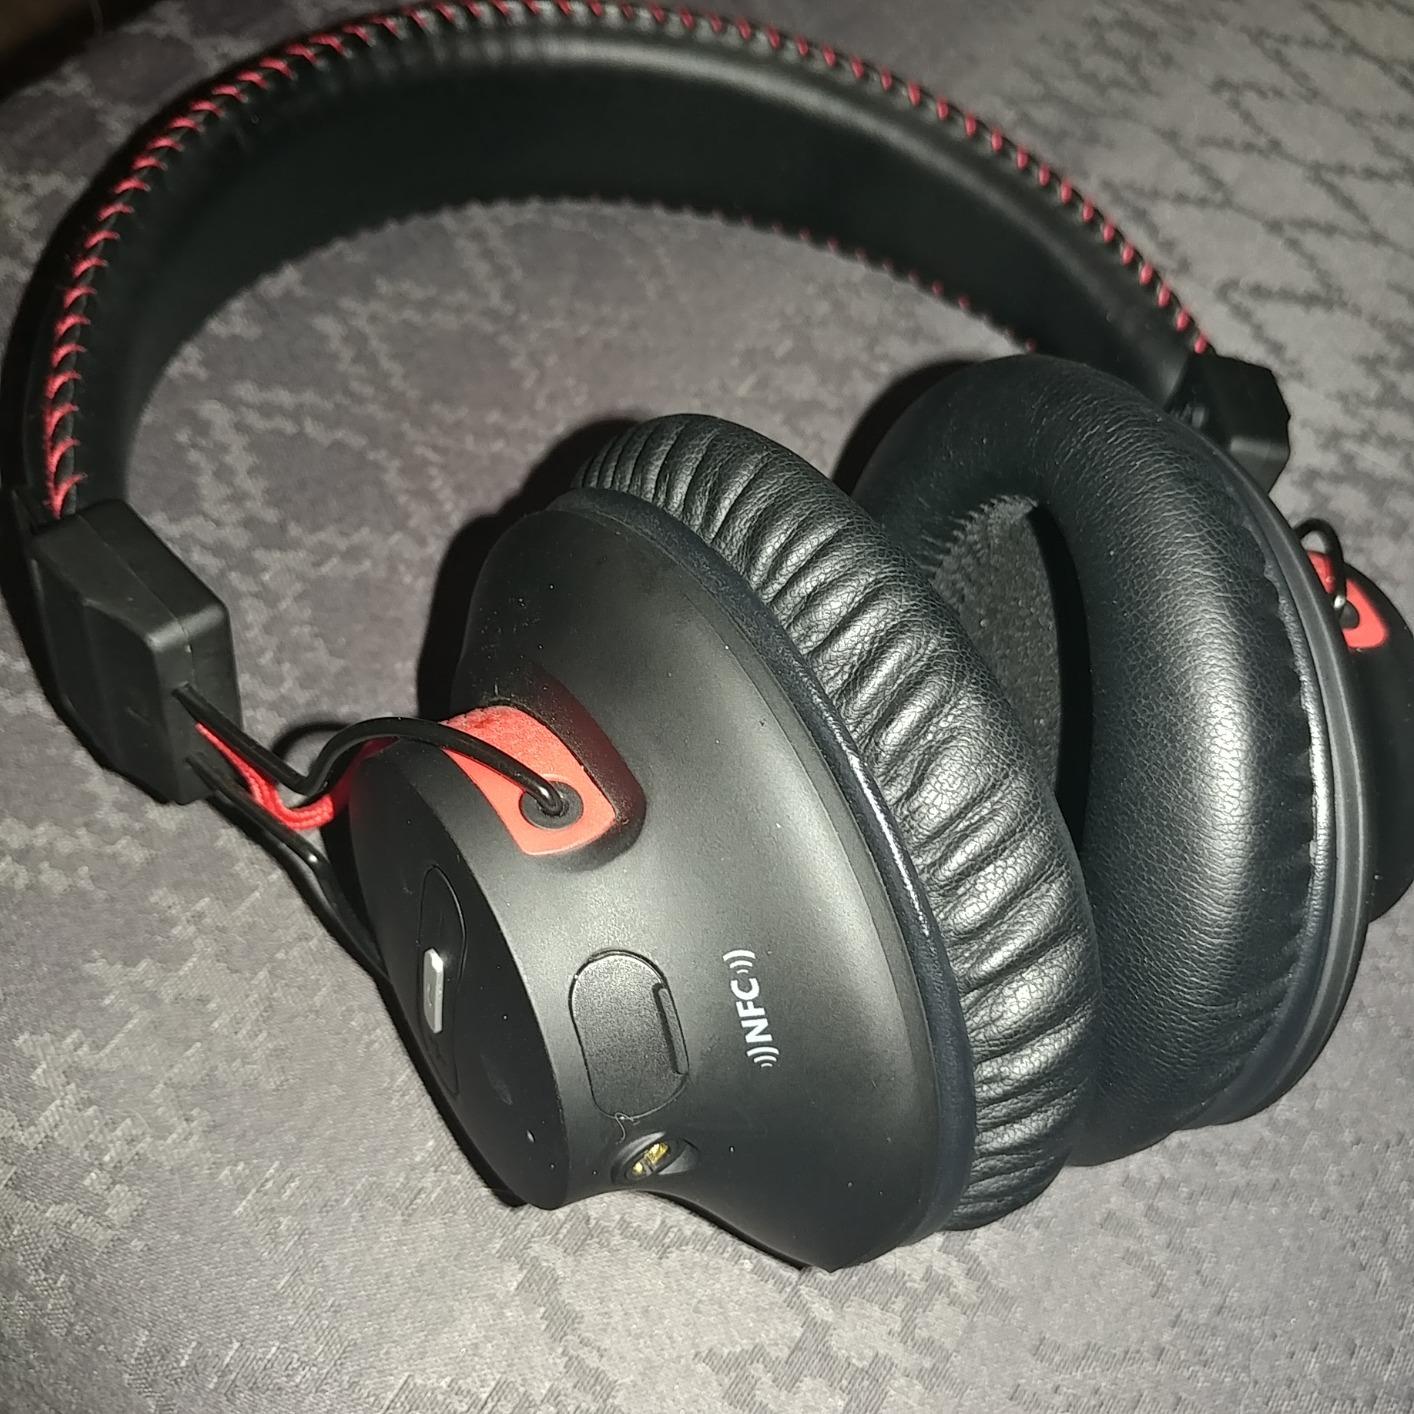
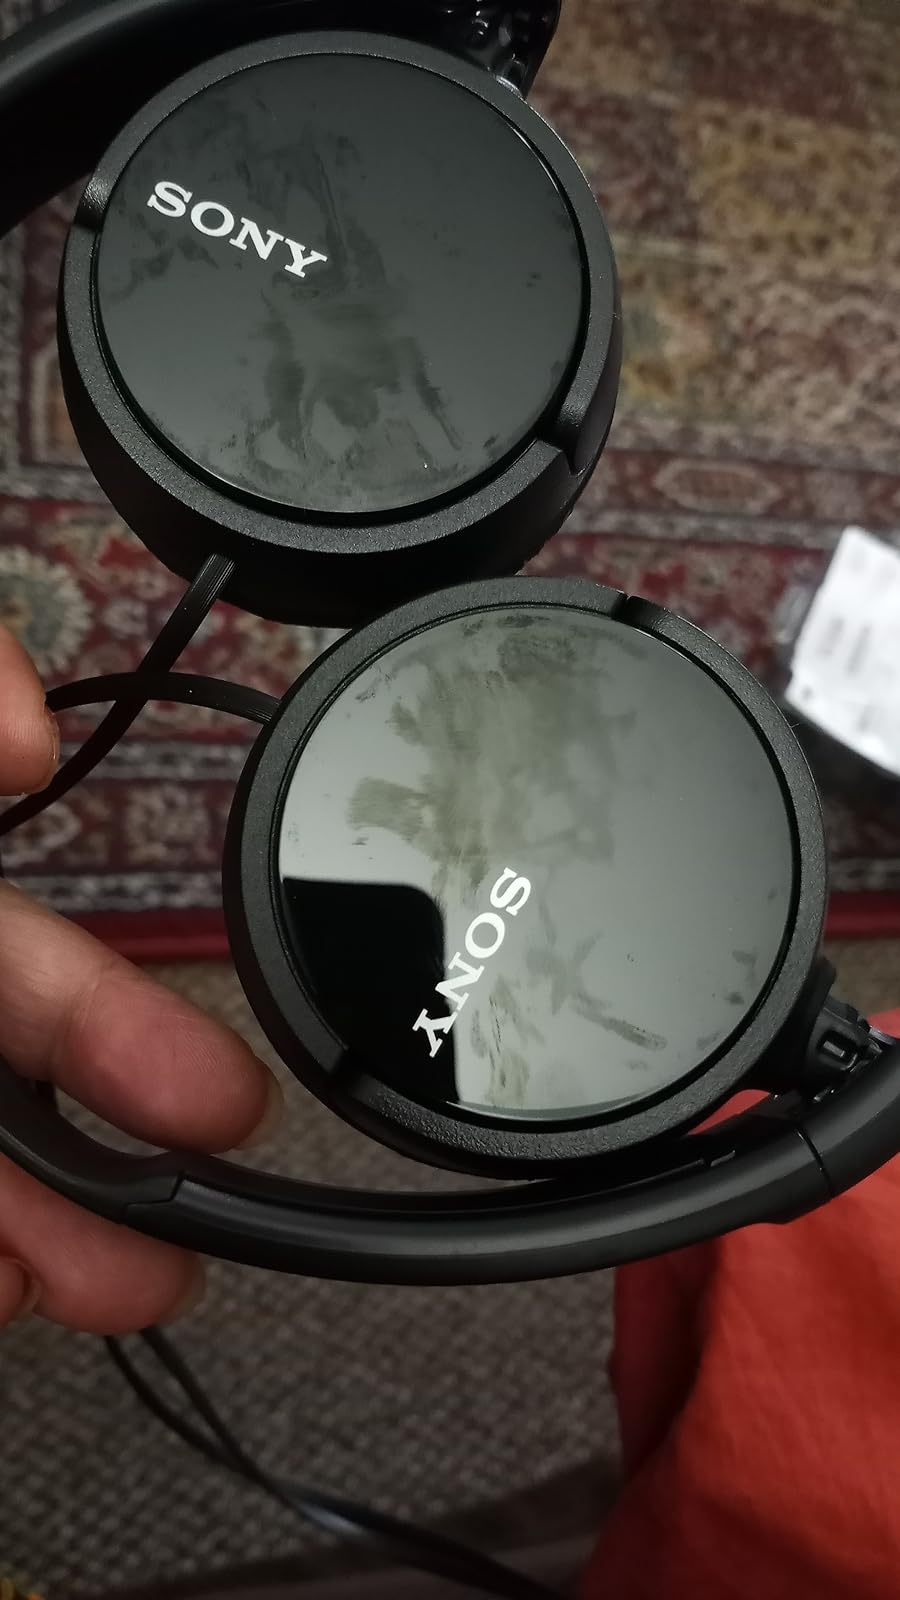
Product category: headphones
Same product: no